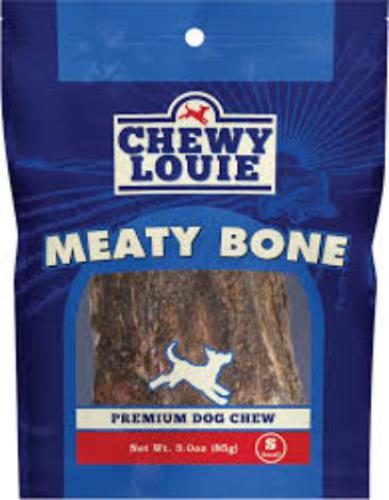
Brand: chewy louie
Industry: Food